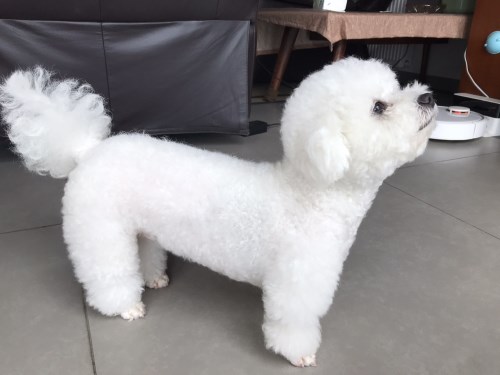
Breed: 3083-n000117-Bichon_Frise